Somerled

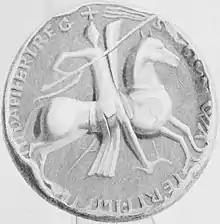
19th century illustration of the seal of Walter FitzAlan, depicting a mounted knight, armed with a pennoned lance and shield. Somerled's forces may have fought those of Walter at the Battle of Renfrew.

In 1154, war broke out in Ireland between Muirchertach Mac Lochlainn, King of Cenél nEógain (d. 1166) and Toirdelbach Ua Conchobair, King of Connacht (d. 1156), as the two rivals renewed their struggle for domination over the island. In one particular clash, recorded in the "Annals of the Four Masters", a savage sea-battle was fought near Inishowen, where Toirdelbach's forces encountered Muirchertach's mercenary fleet, mustered from Galloway, Arran, Kintyre, Mann, and "the shores of Scotland" (which possibly refers to Argyll and the Hebrides). The ensuing conflict saw Toirdelbach's Connachtmen crush Muirchertach's mercenaries, and the losses suffered by the forces supplied by Godred appear to have undermined the latter's authority in the Isles. Possibly about two years later, although the chronology of events within the relevant sources is unclear, Godred appears to have suffered another setback, when he unsuccessfully attempted to secure control of the Kingdom of Dublin. In 1156, Malcolm's son, Donald, was captured and imprisoned by the Scots. With this event likely marking the collapse of the insurrection of his "nepotes", Somerled appears to have abandoned their cause, and shifted his focus towards the deteriorating situation in the Isles, where disaffected elements appear to have taken root against not only Godred's rule, but also Muirchertach's influence in the region.